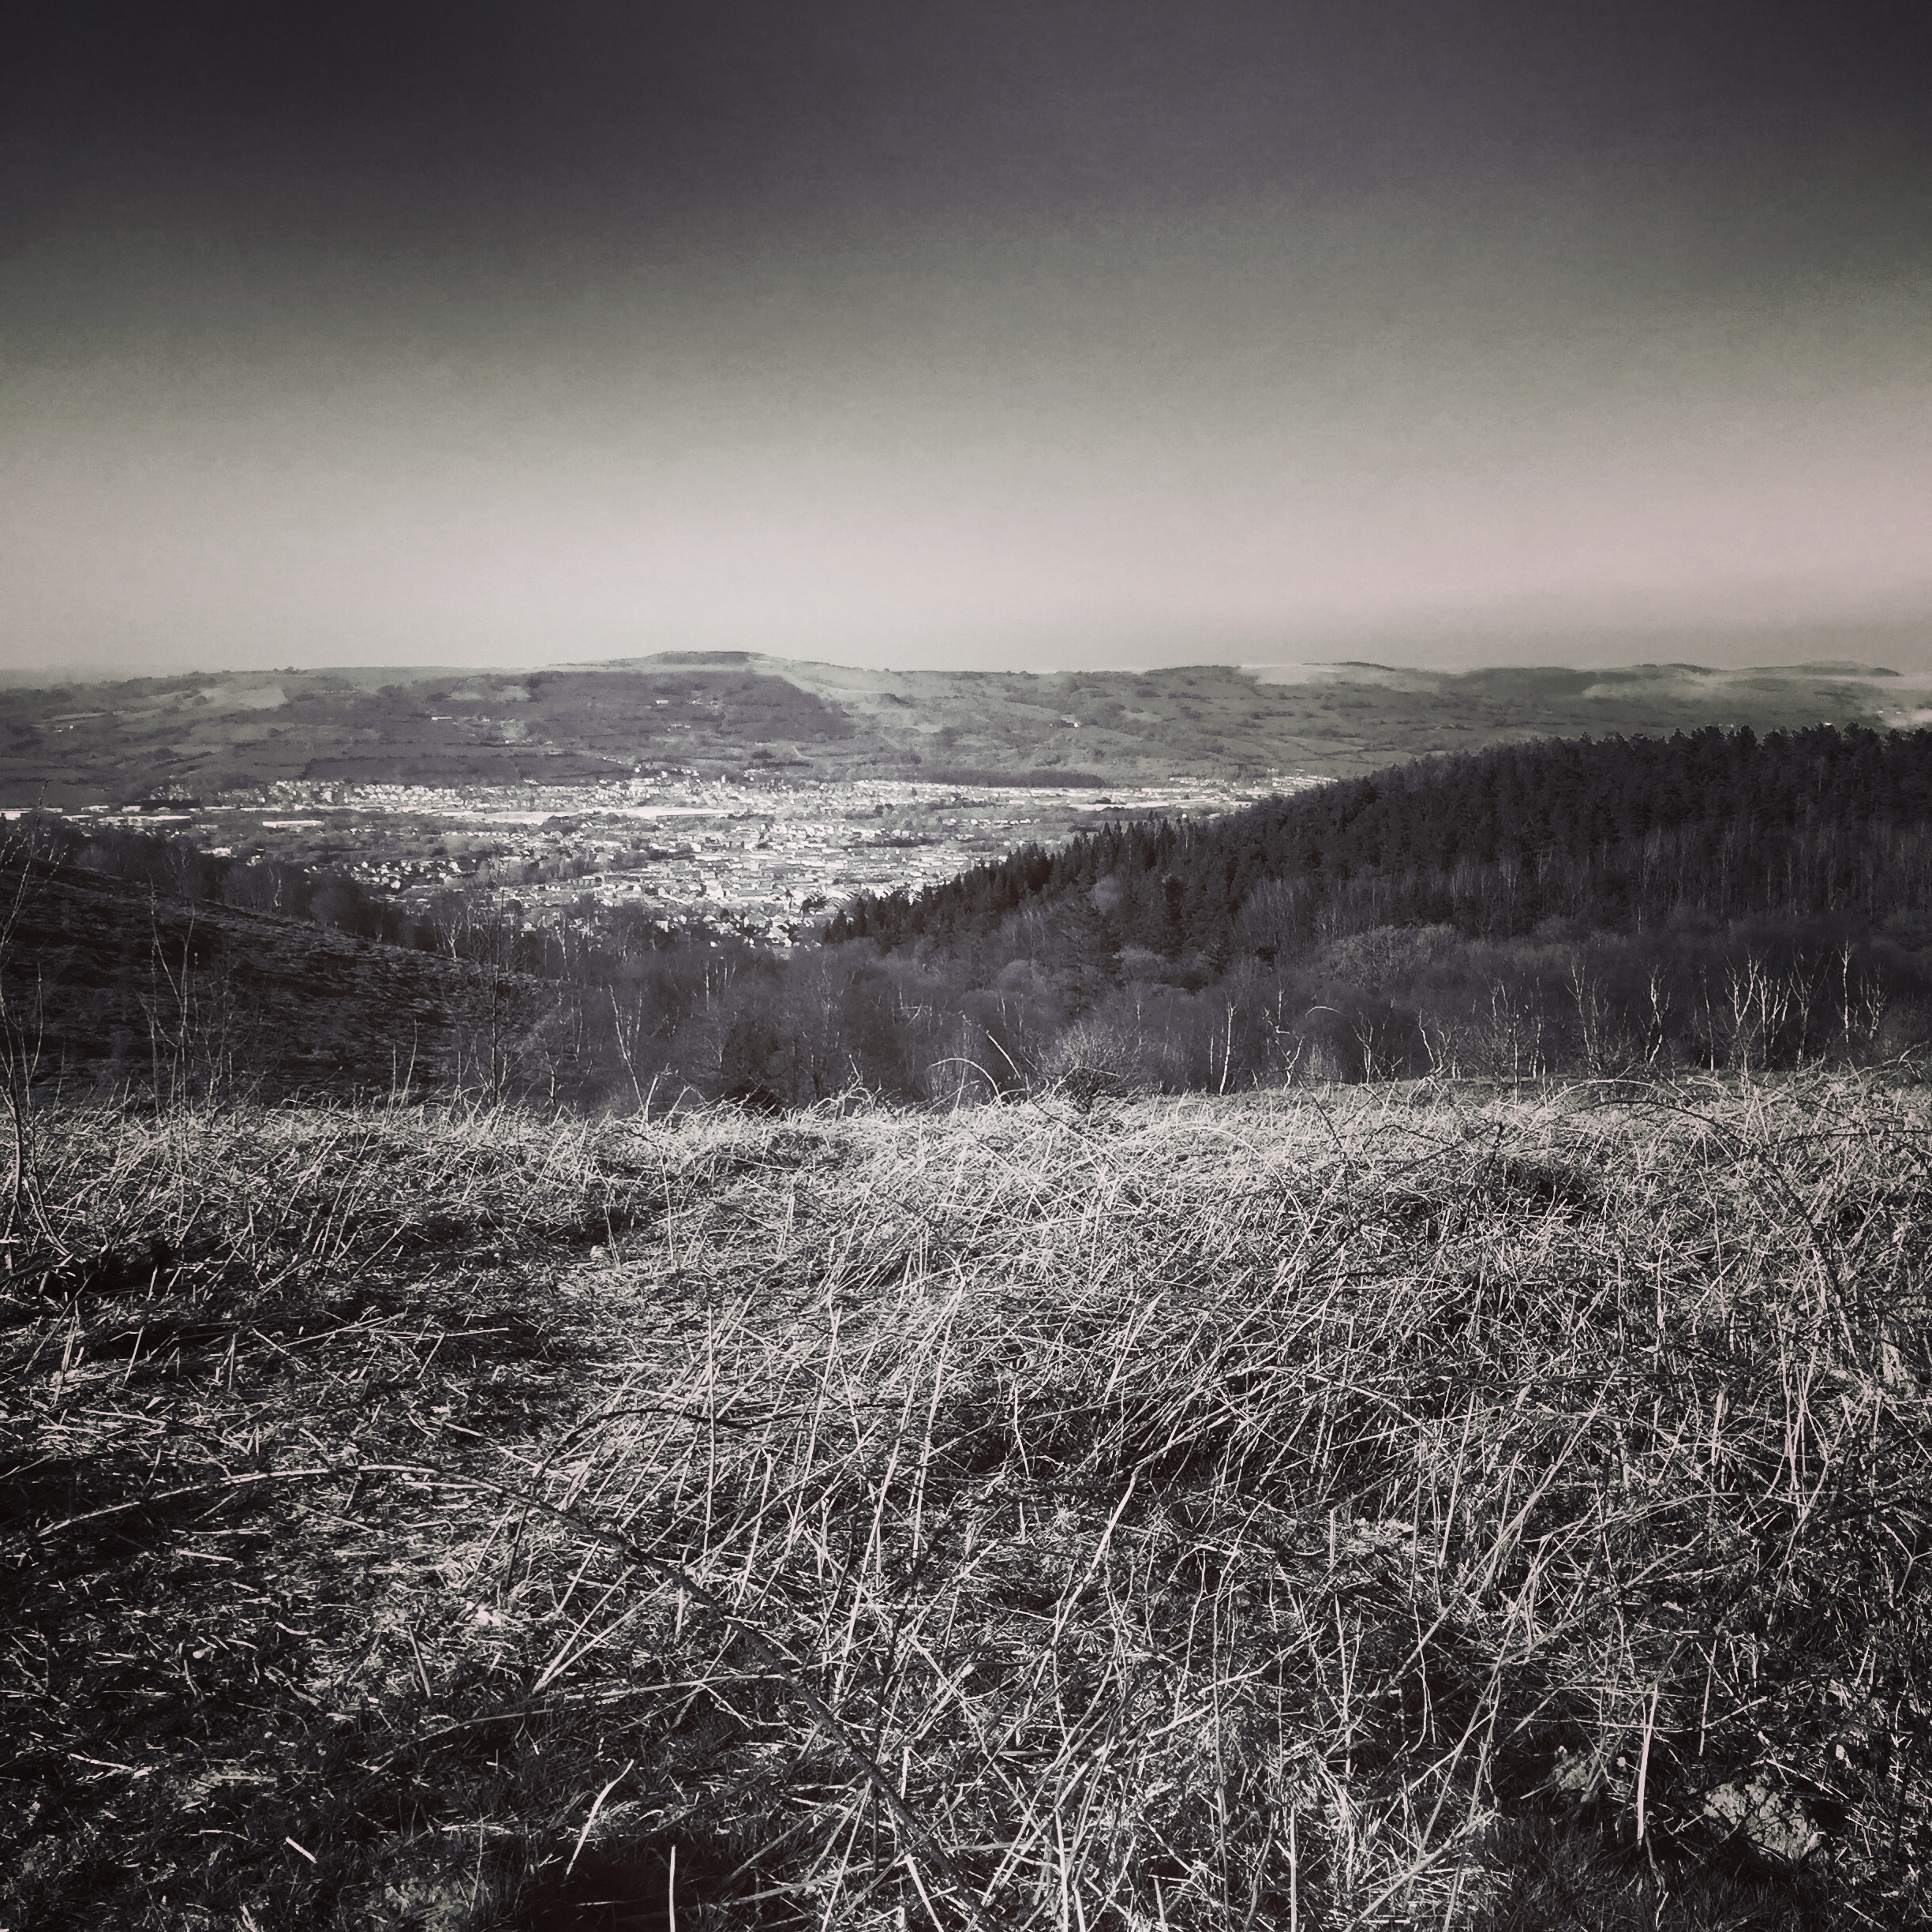
landscape, tree, nature, forest, horizon, wilderness, mountain, snow, winter, cloud, fog, mist, sunlight, morning, hill, wind, frost, dawn, dusk, ice, evening, weather, darkness, monochrome, season, habitat, rural area, natural environment, atmospheric phenomenon, mountainous landforms